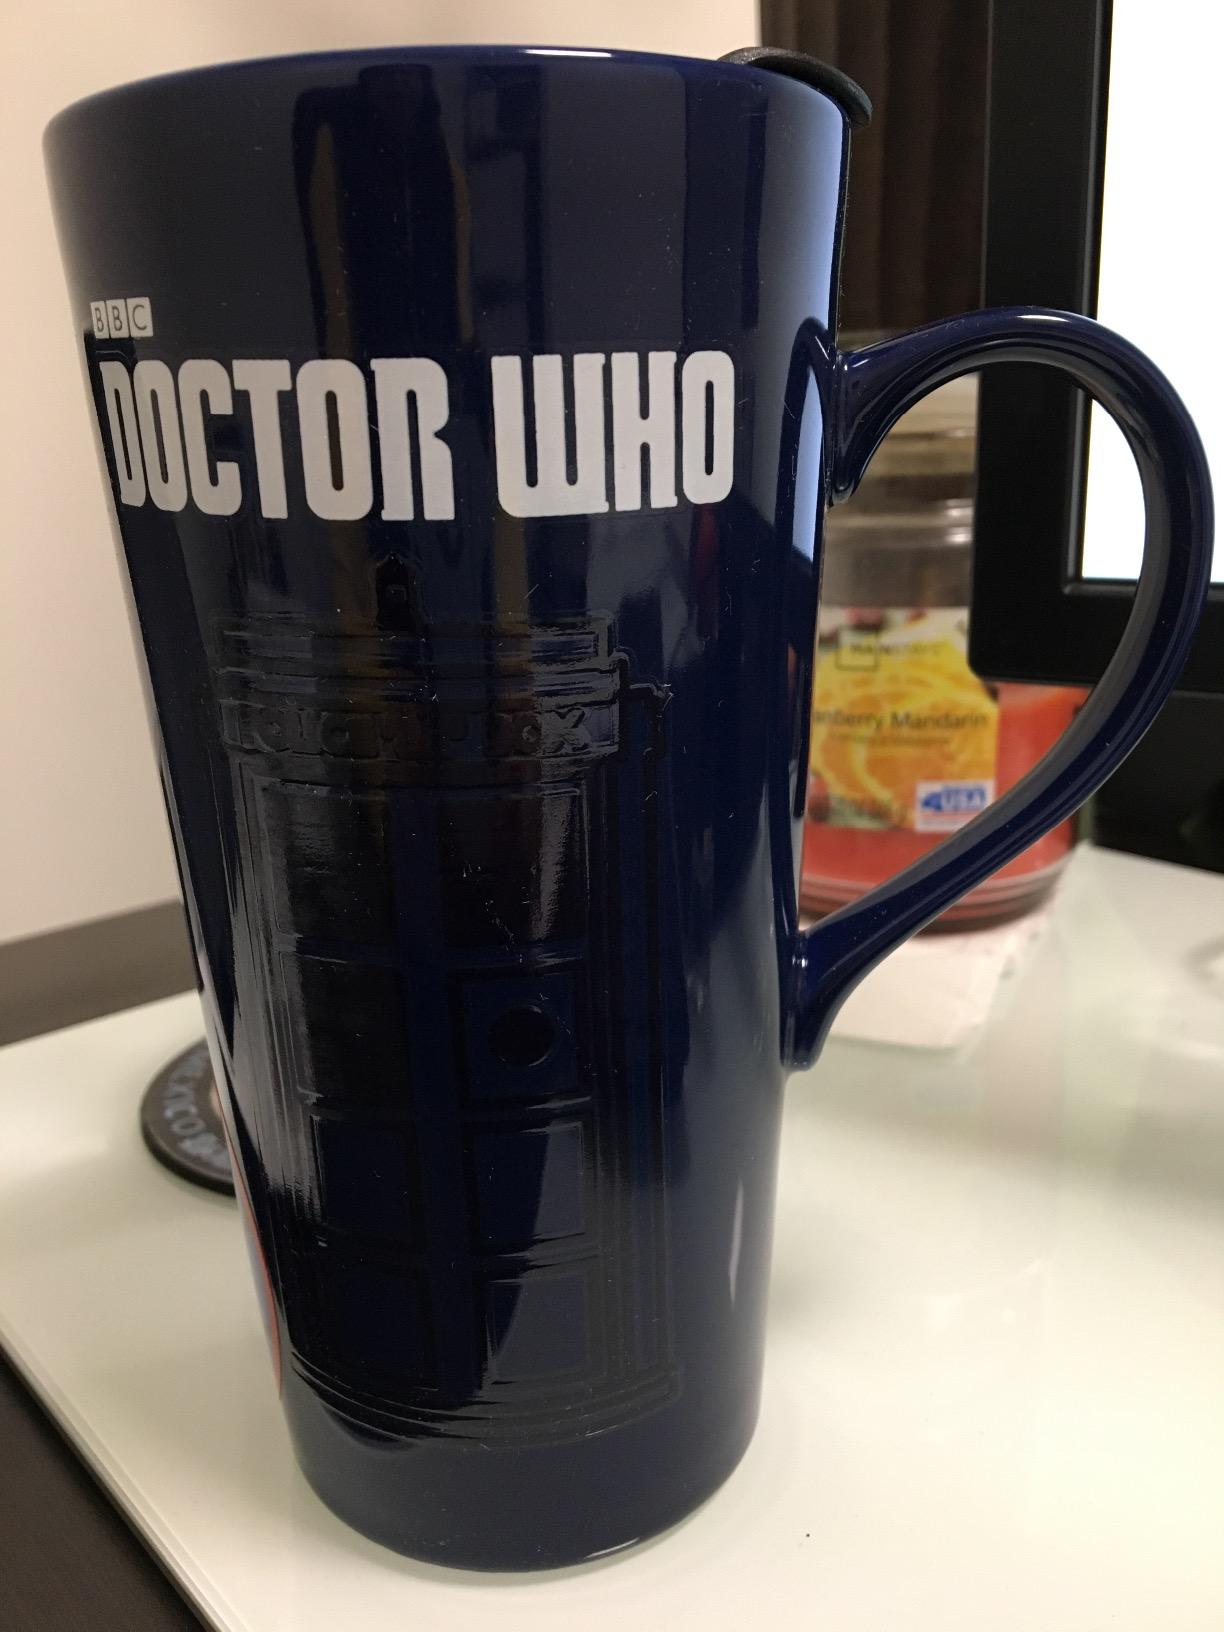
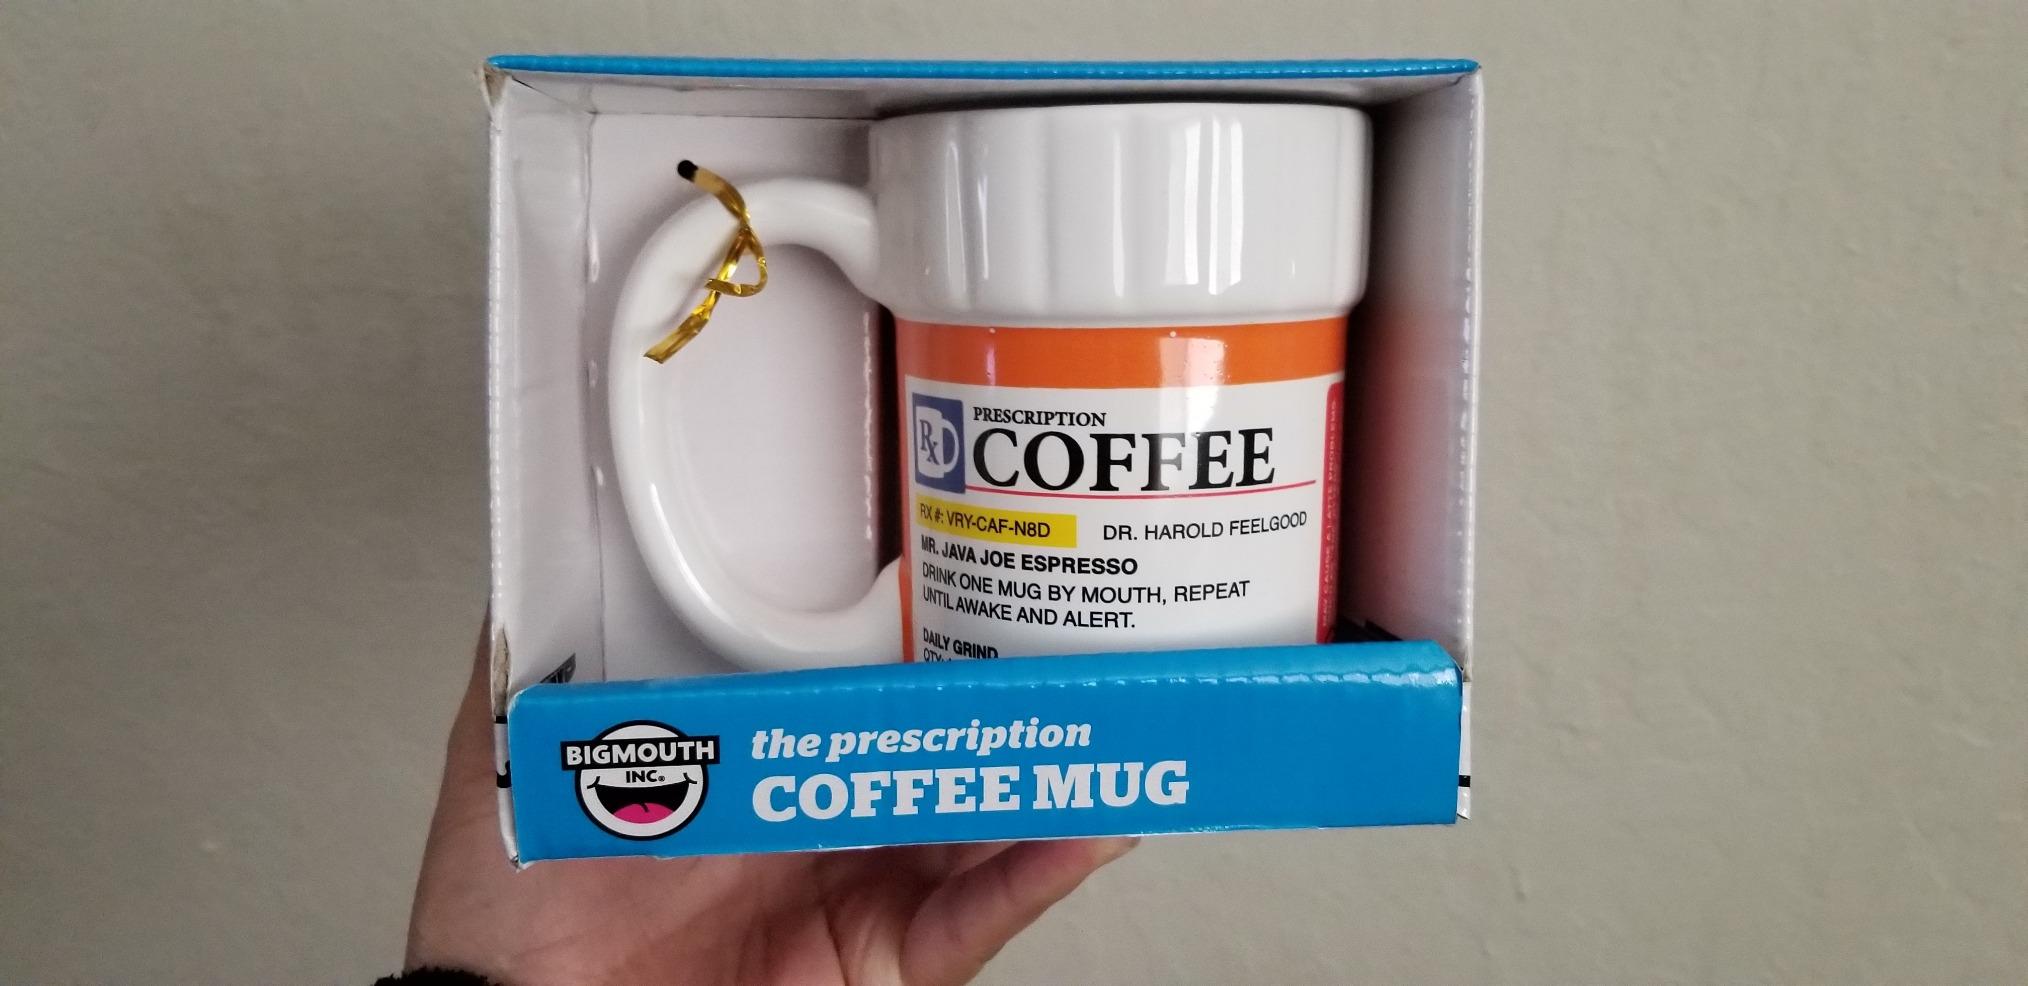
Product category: items_mug
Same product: no